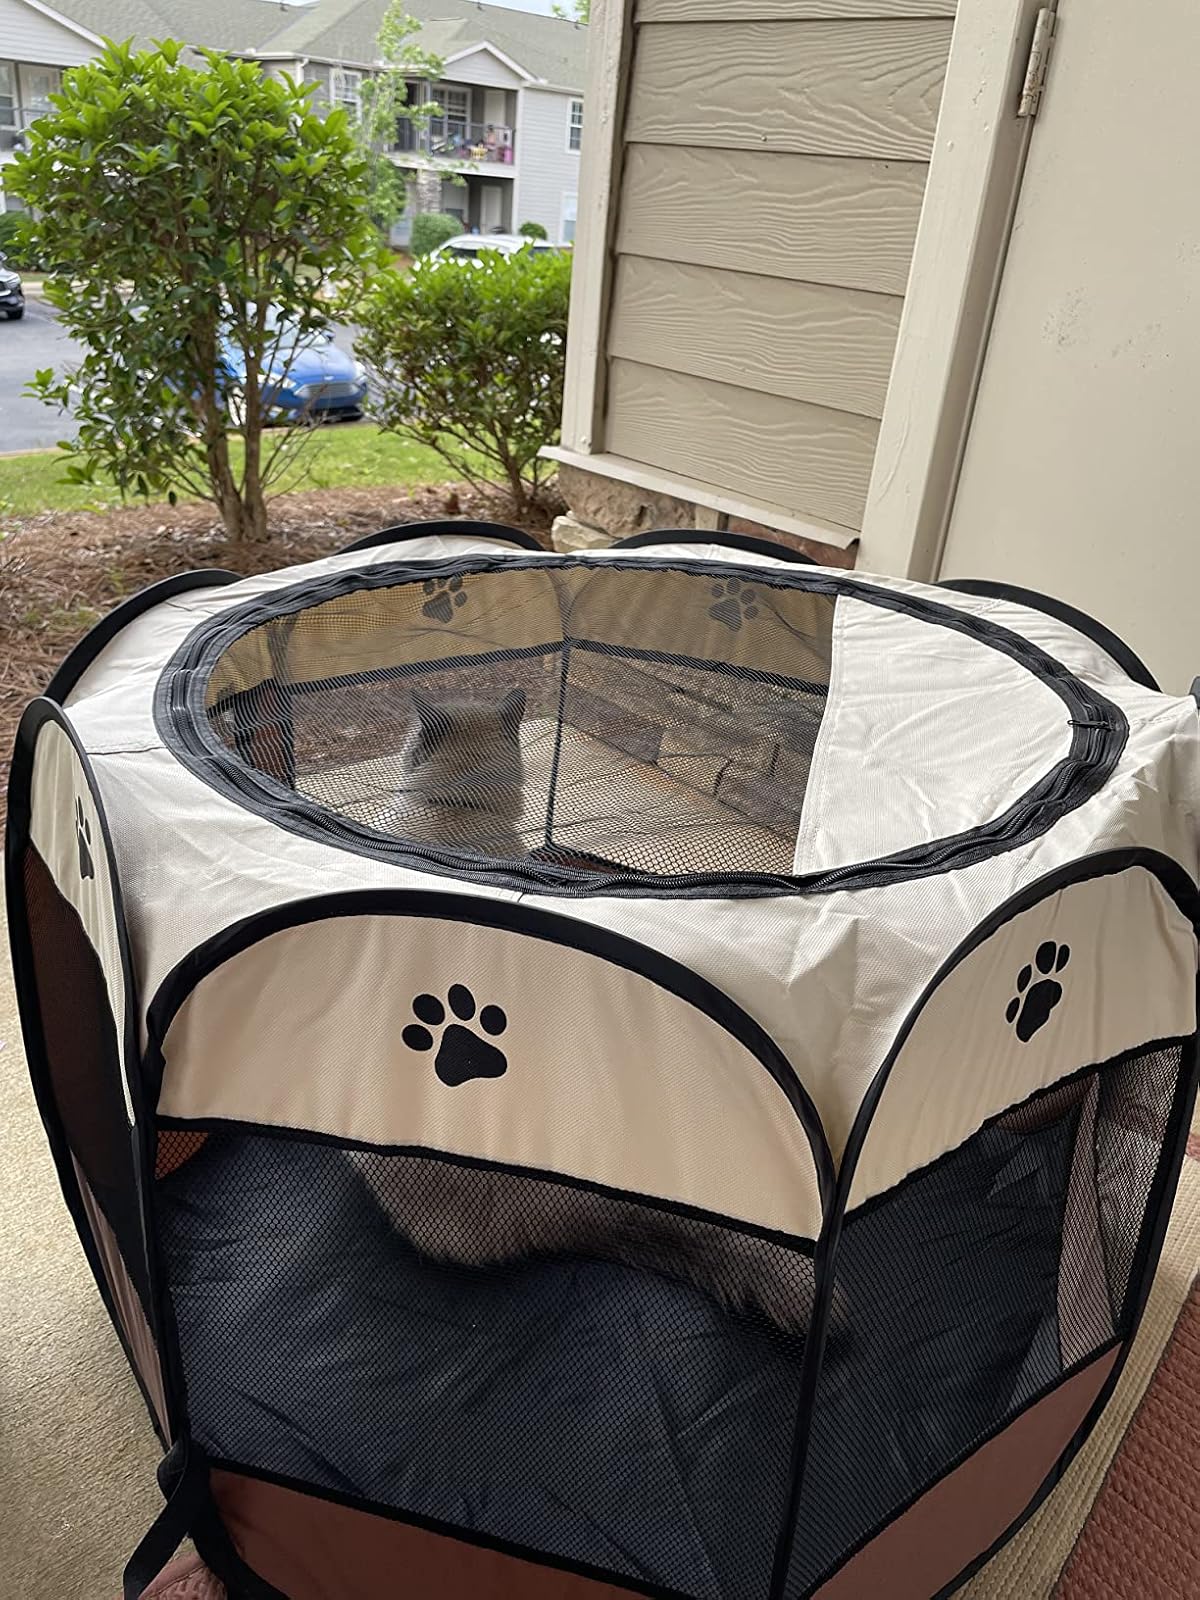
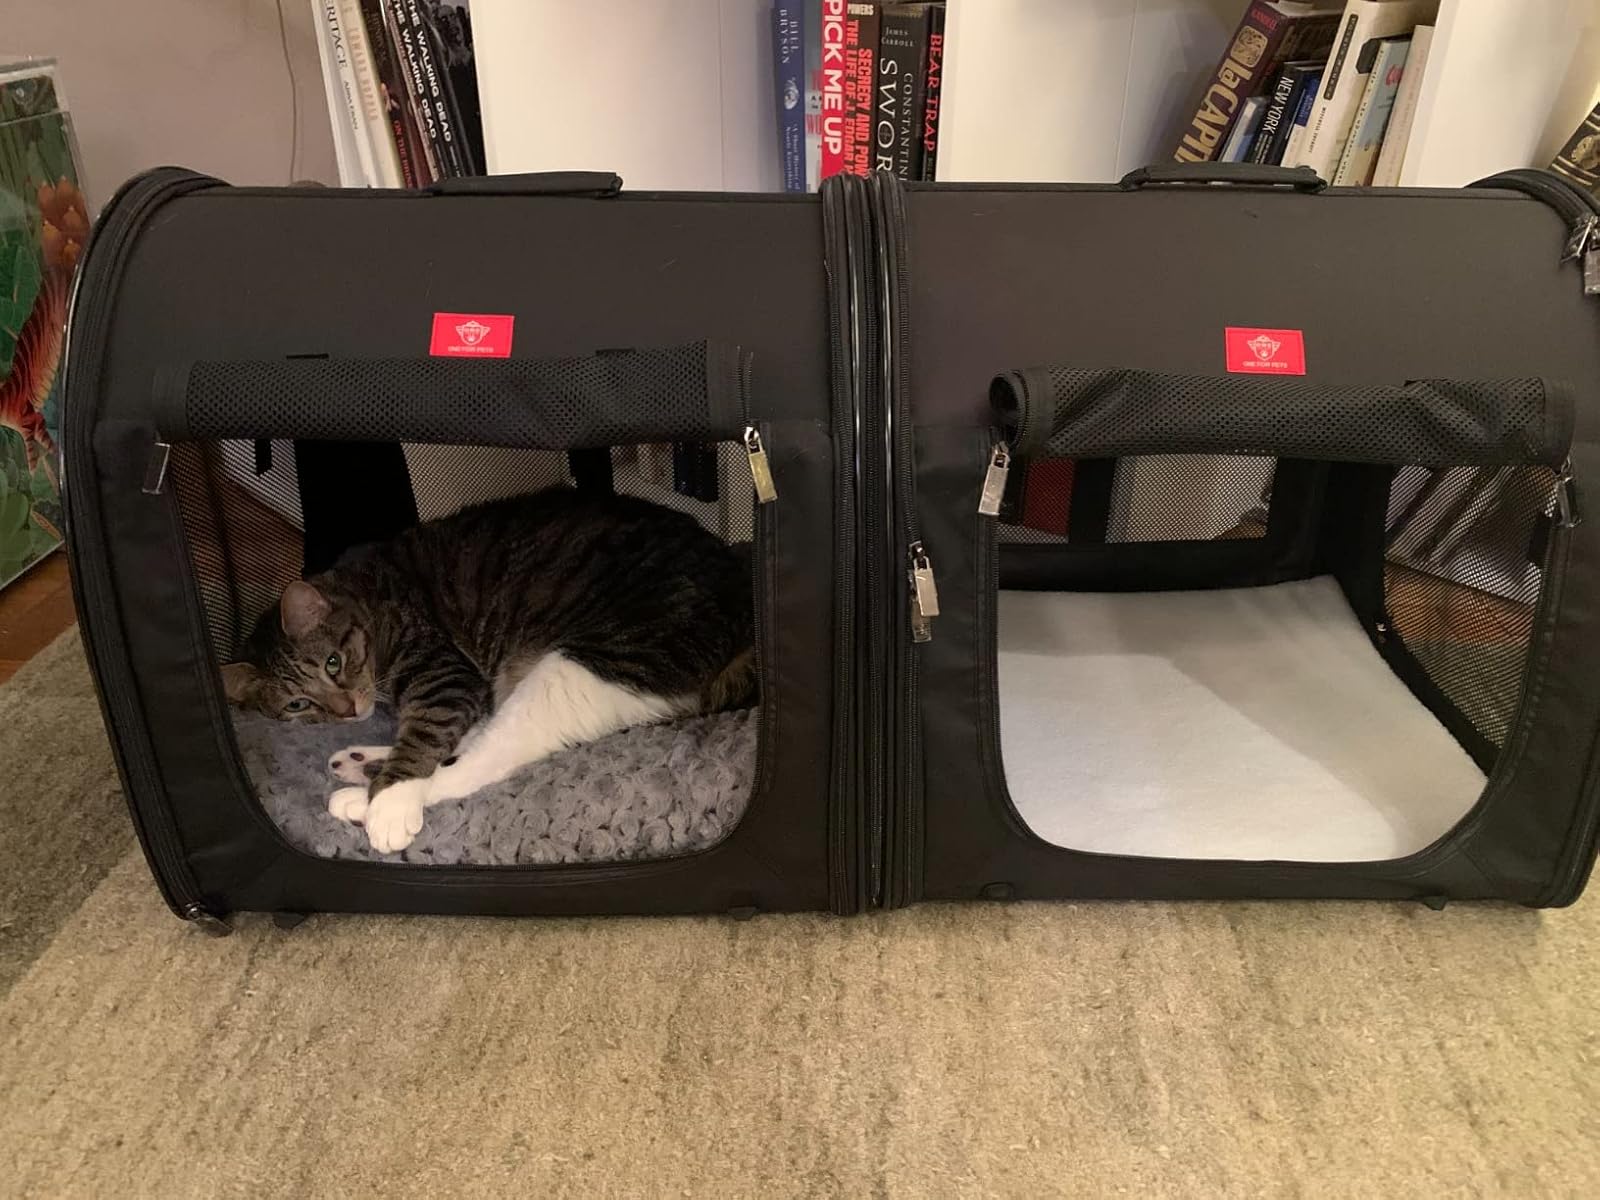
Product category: items_kennel
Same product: no